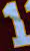
Number: 1